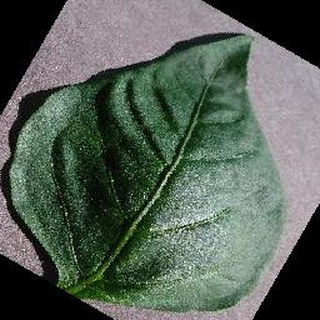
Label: healthy_bell_pepper